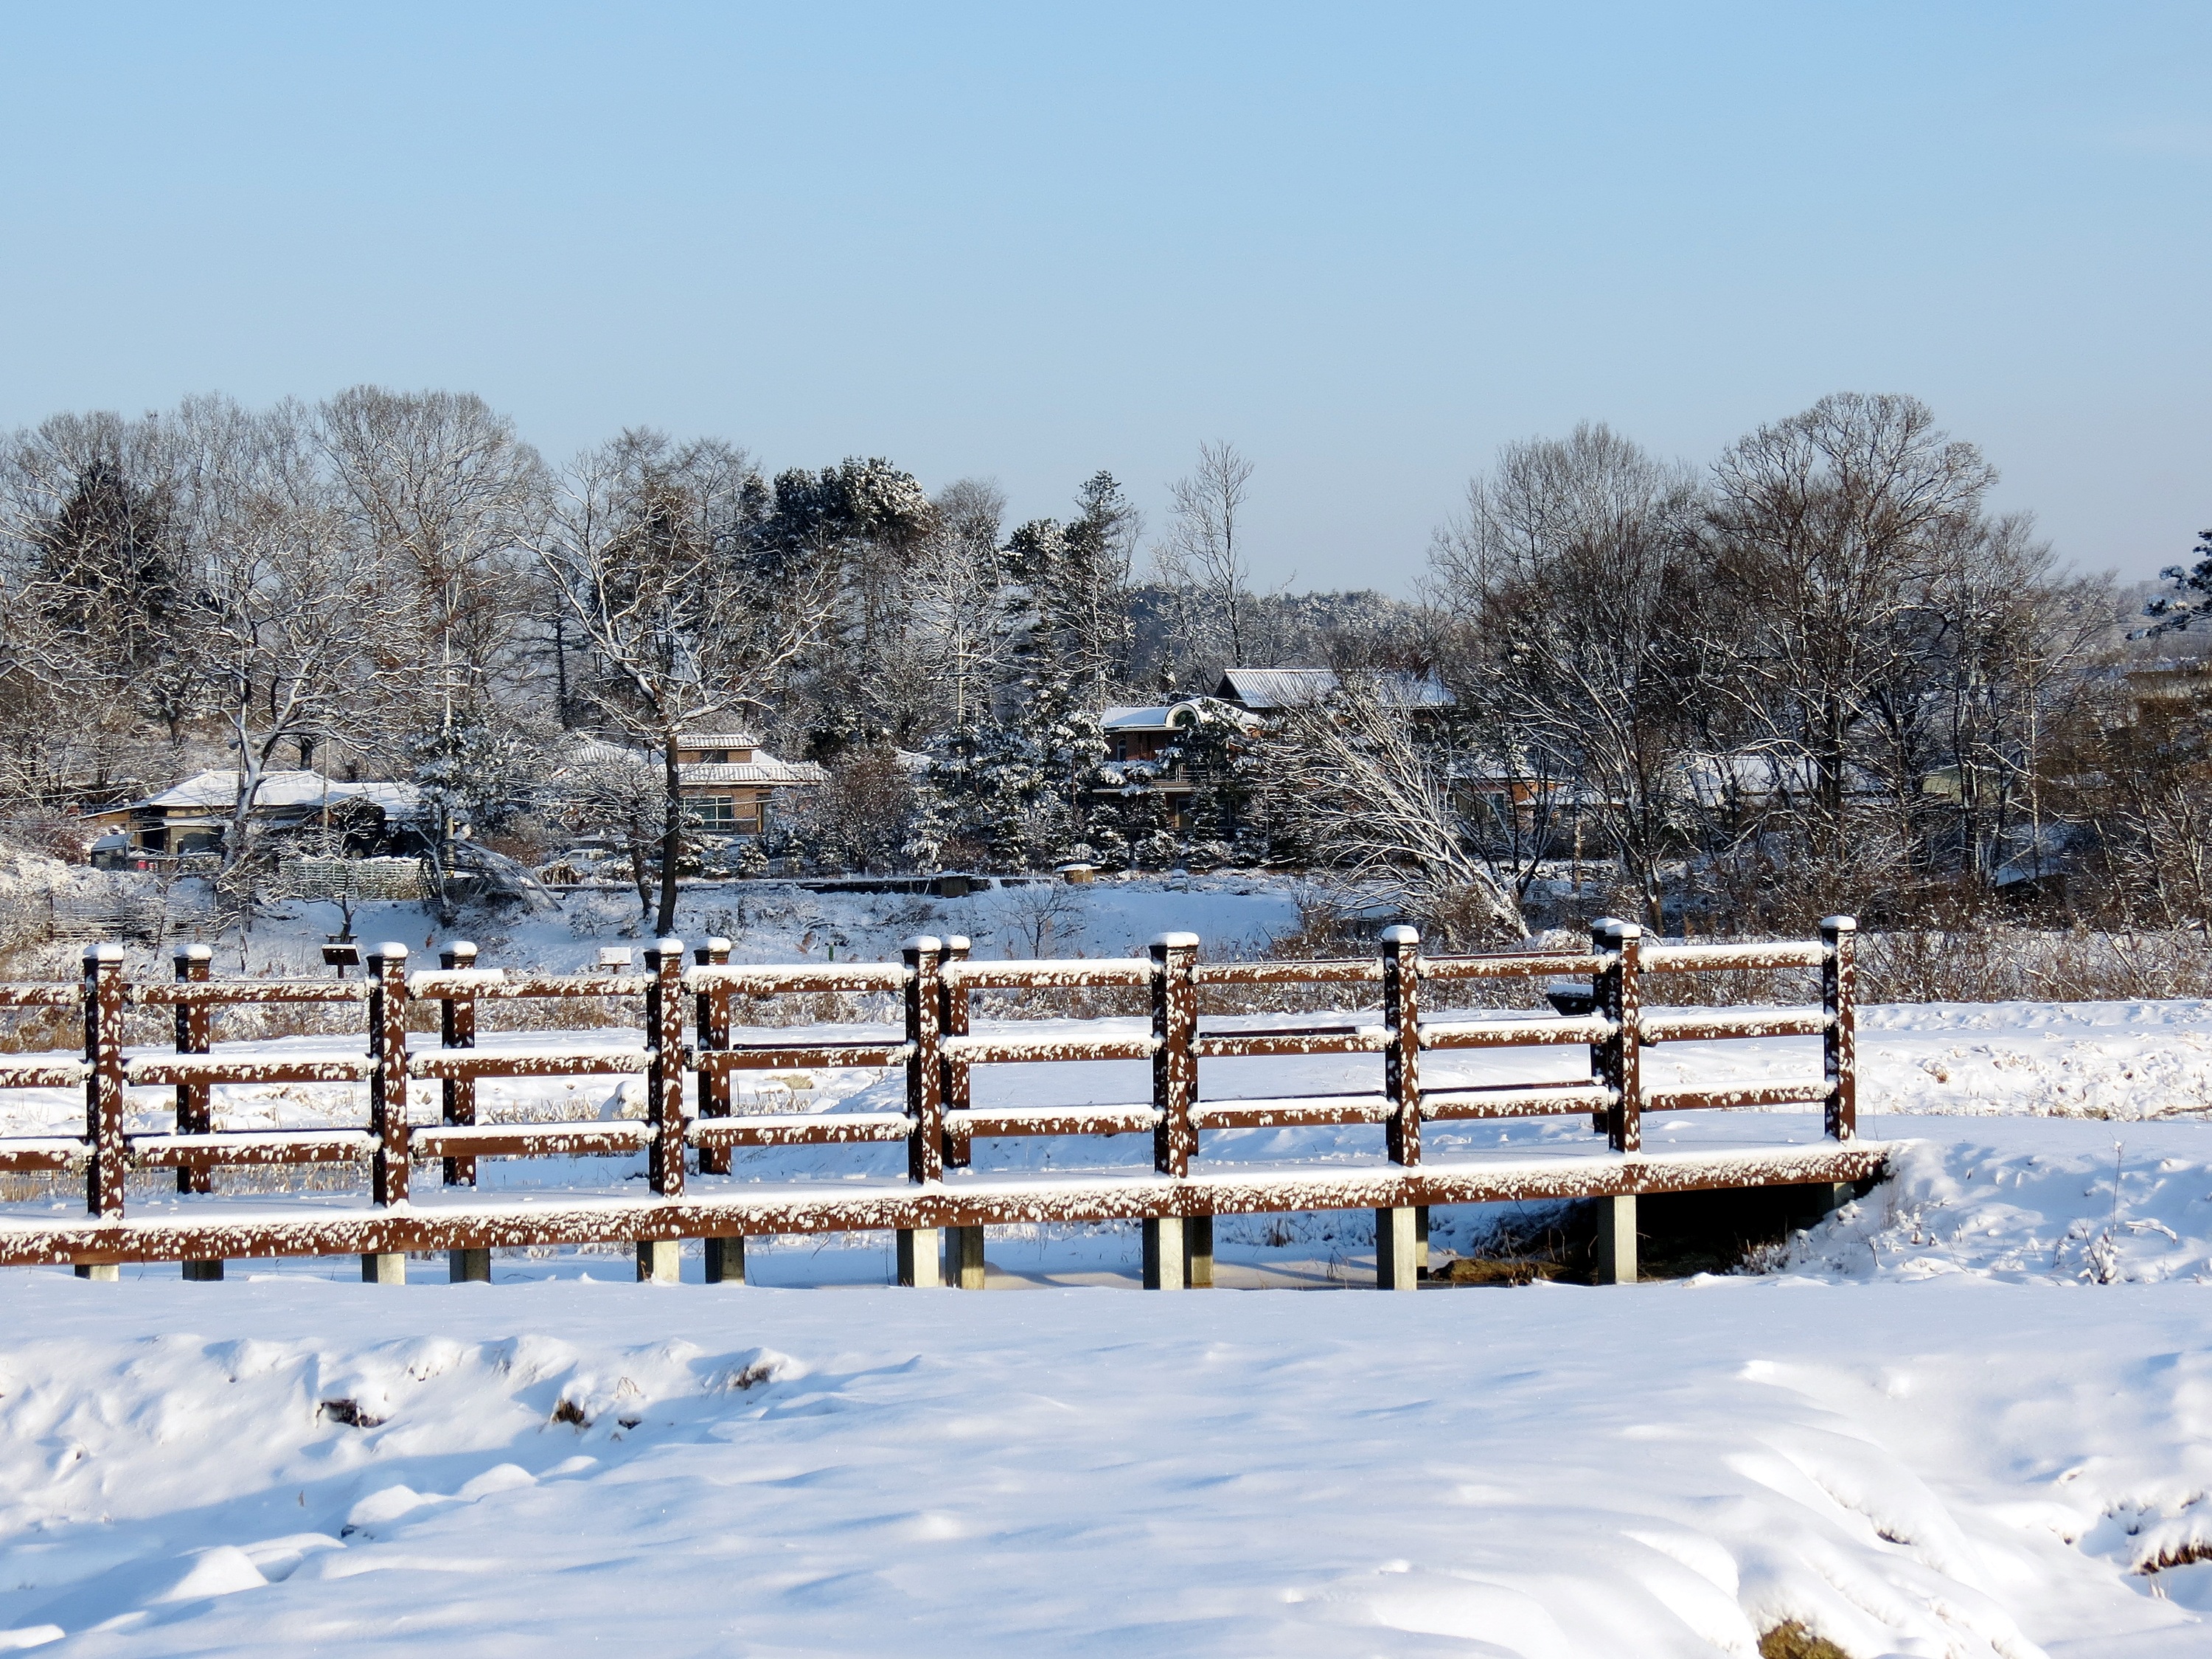
landscape, snow, winter, bridge, frost, ice, weather, season, freezing, toechon